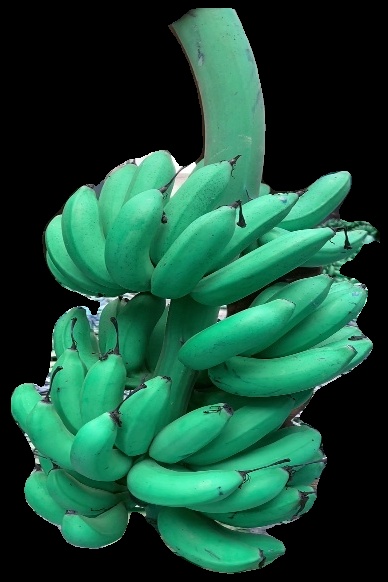
Variety: rasbale
Grade: grade1